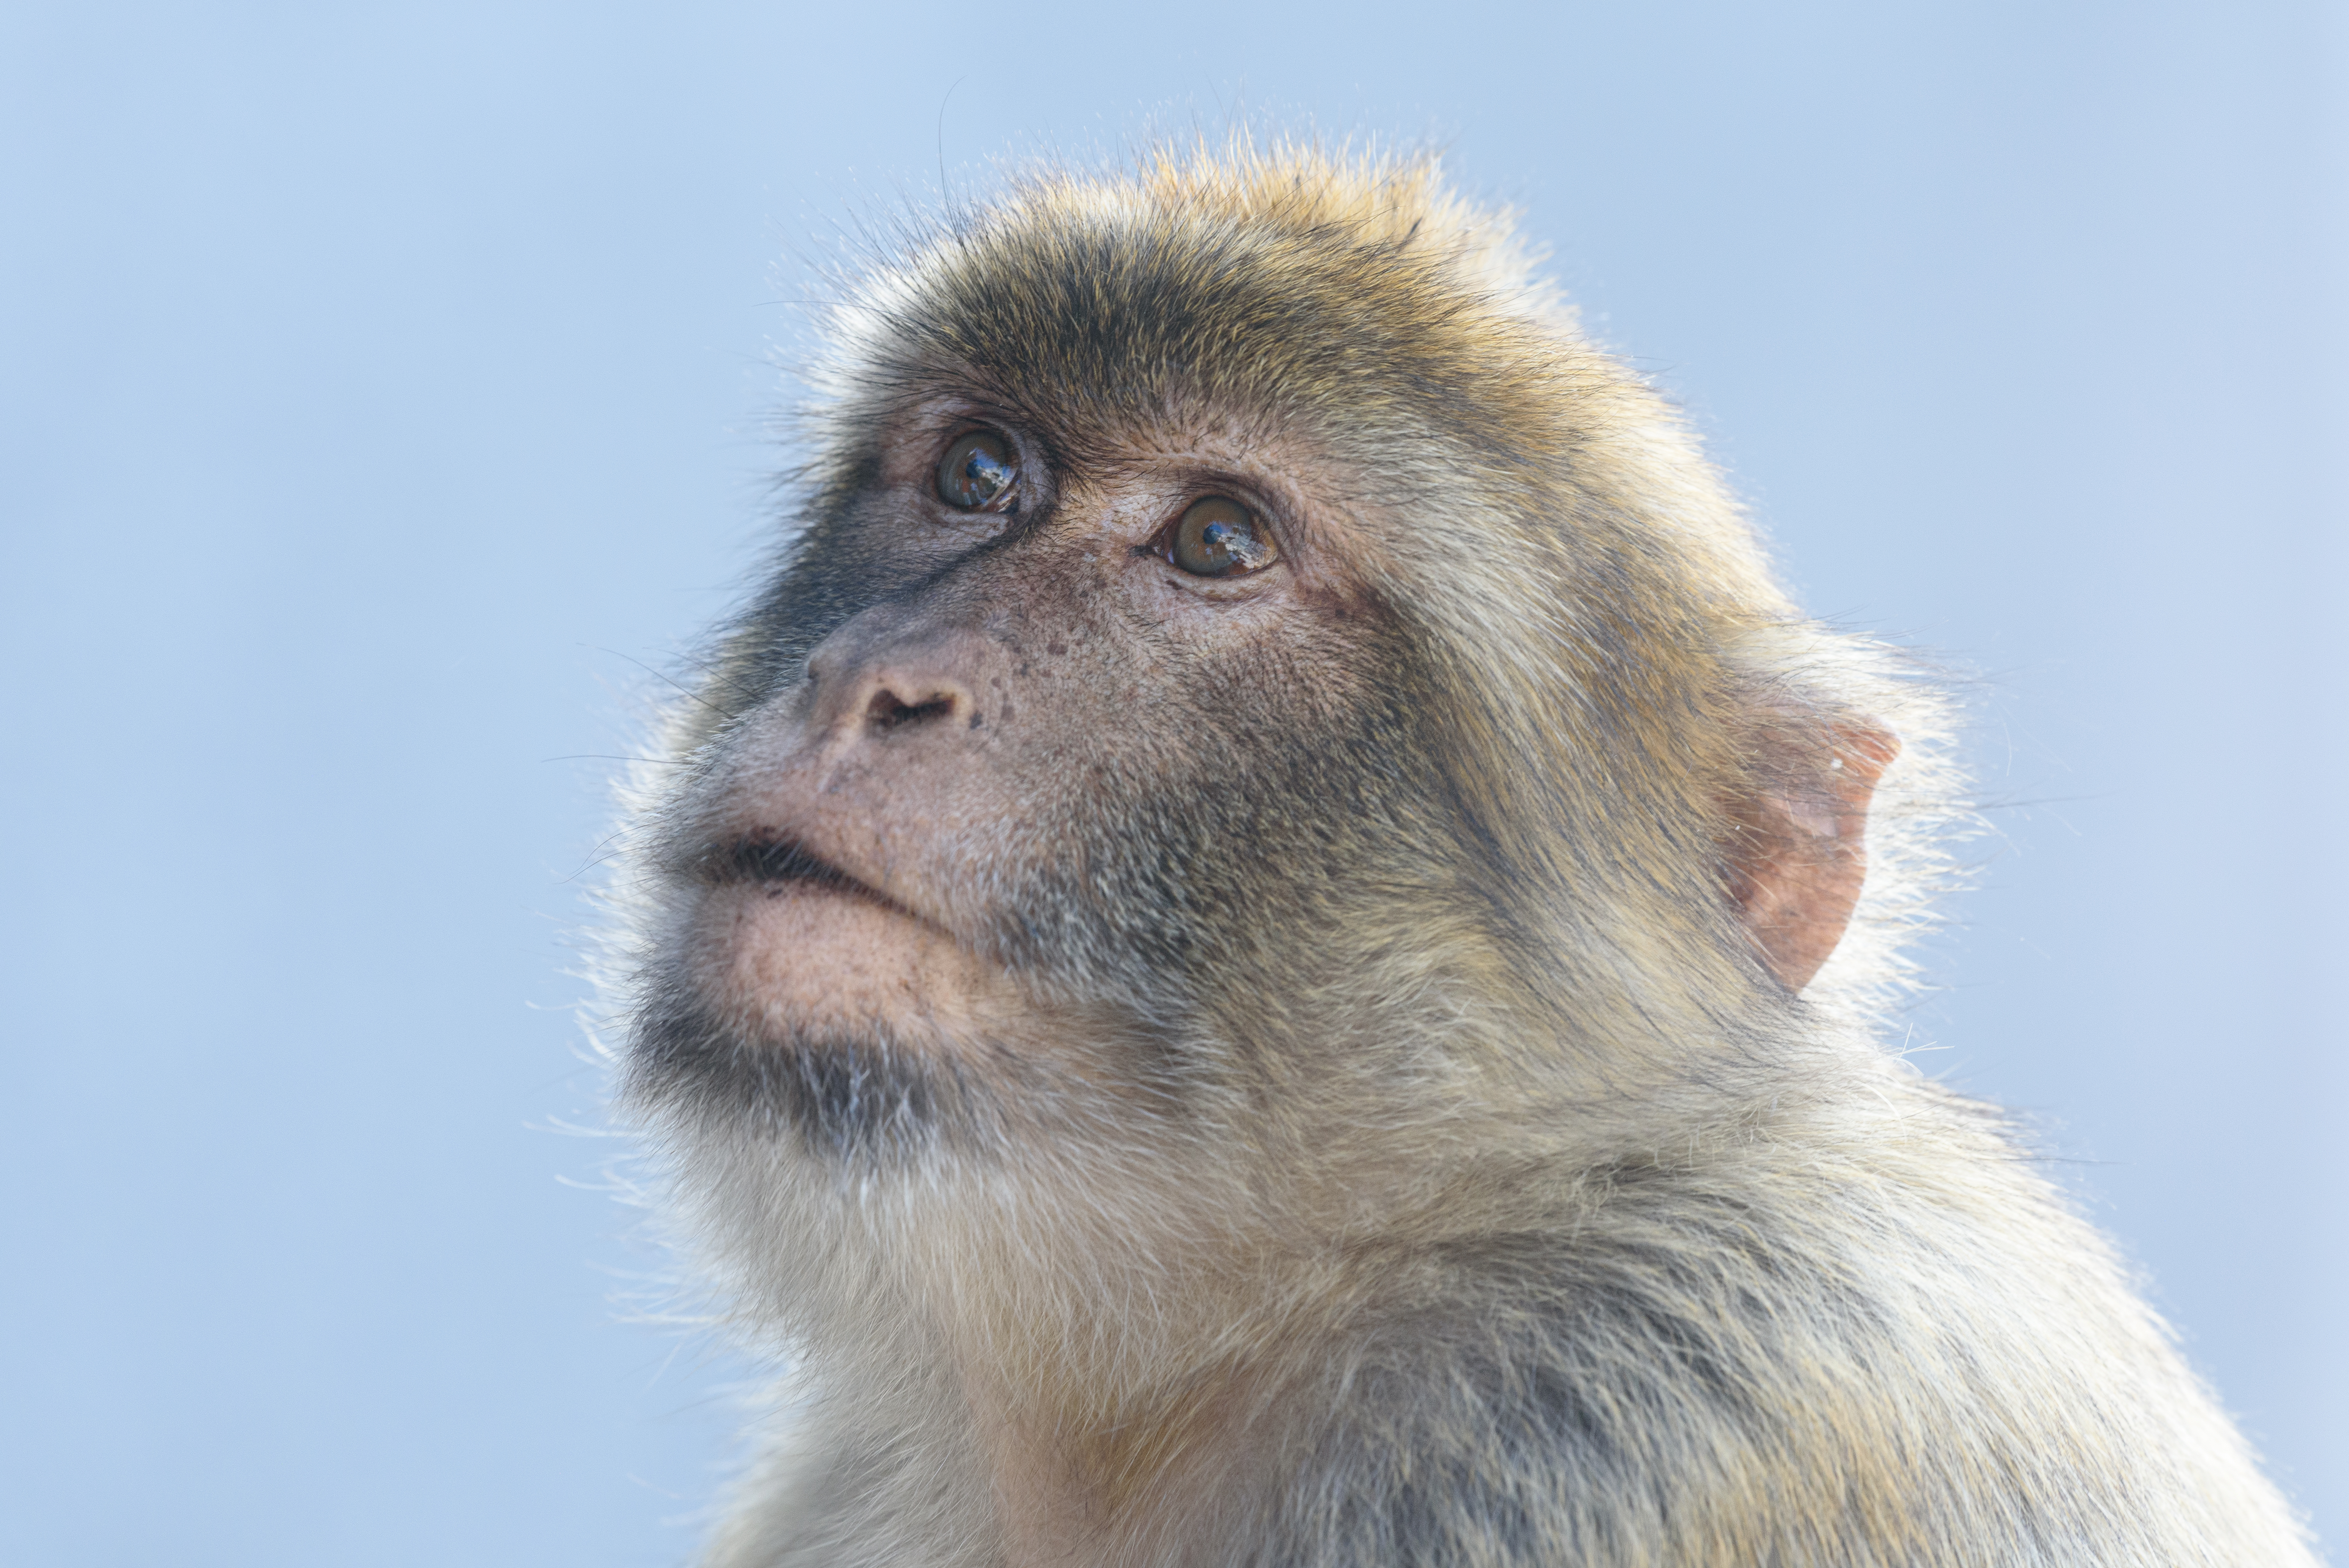
mammal, vertebrate, primate, macaque, snout, close up, mouth, wildlife, temple, rhesus macaque, japanese macaque